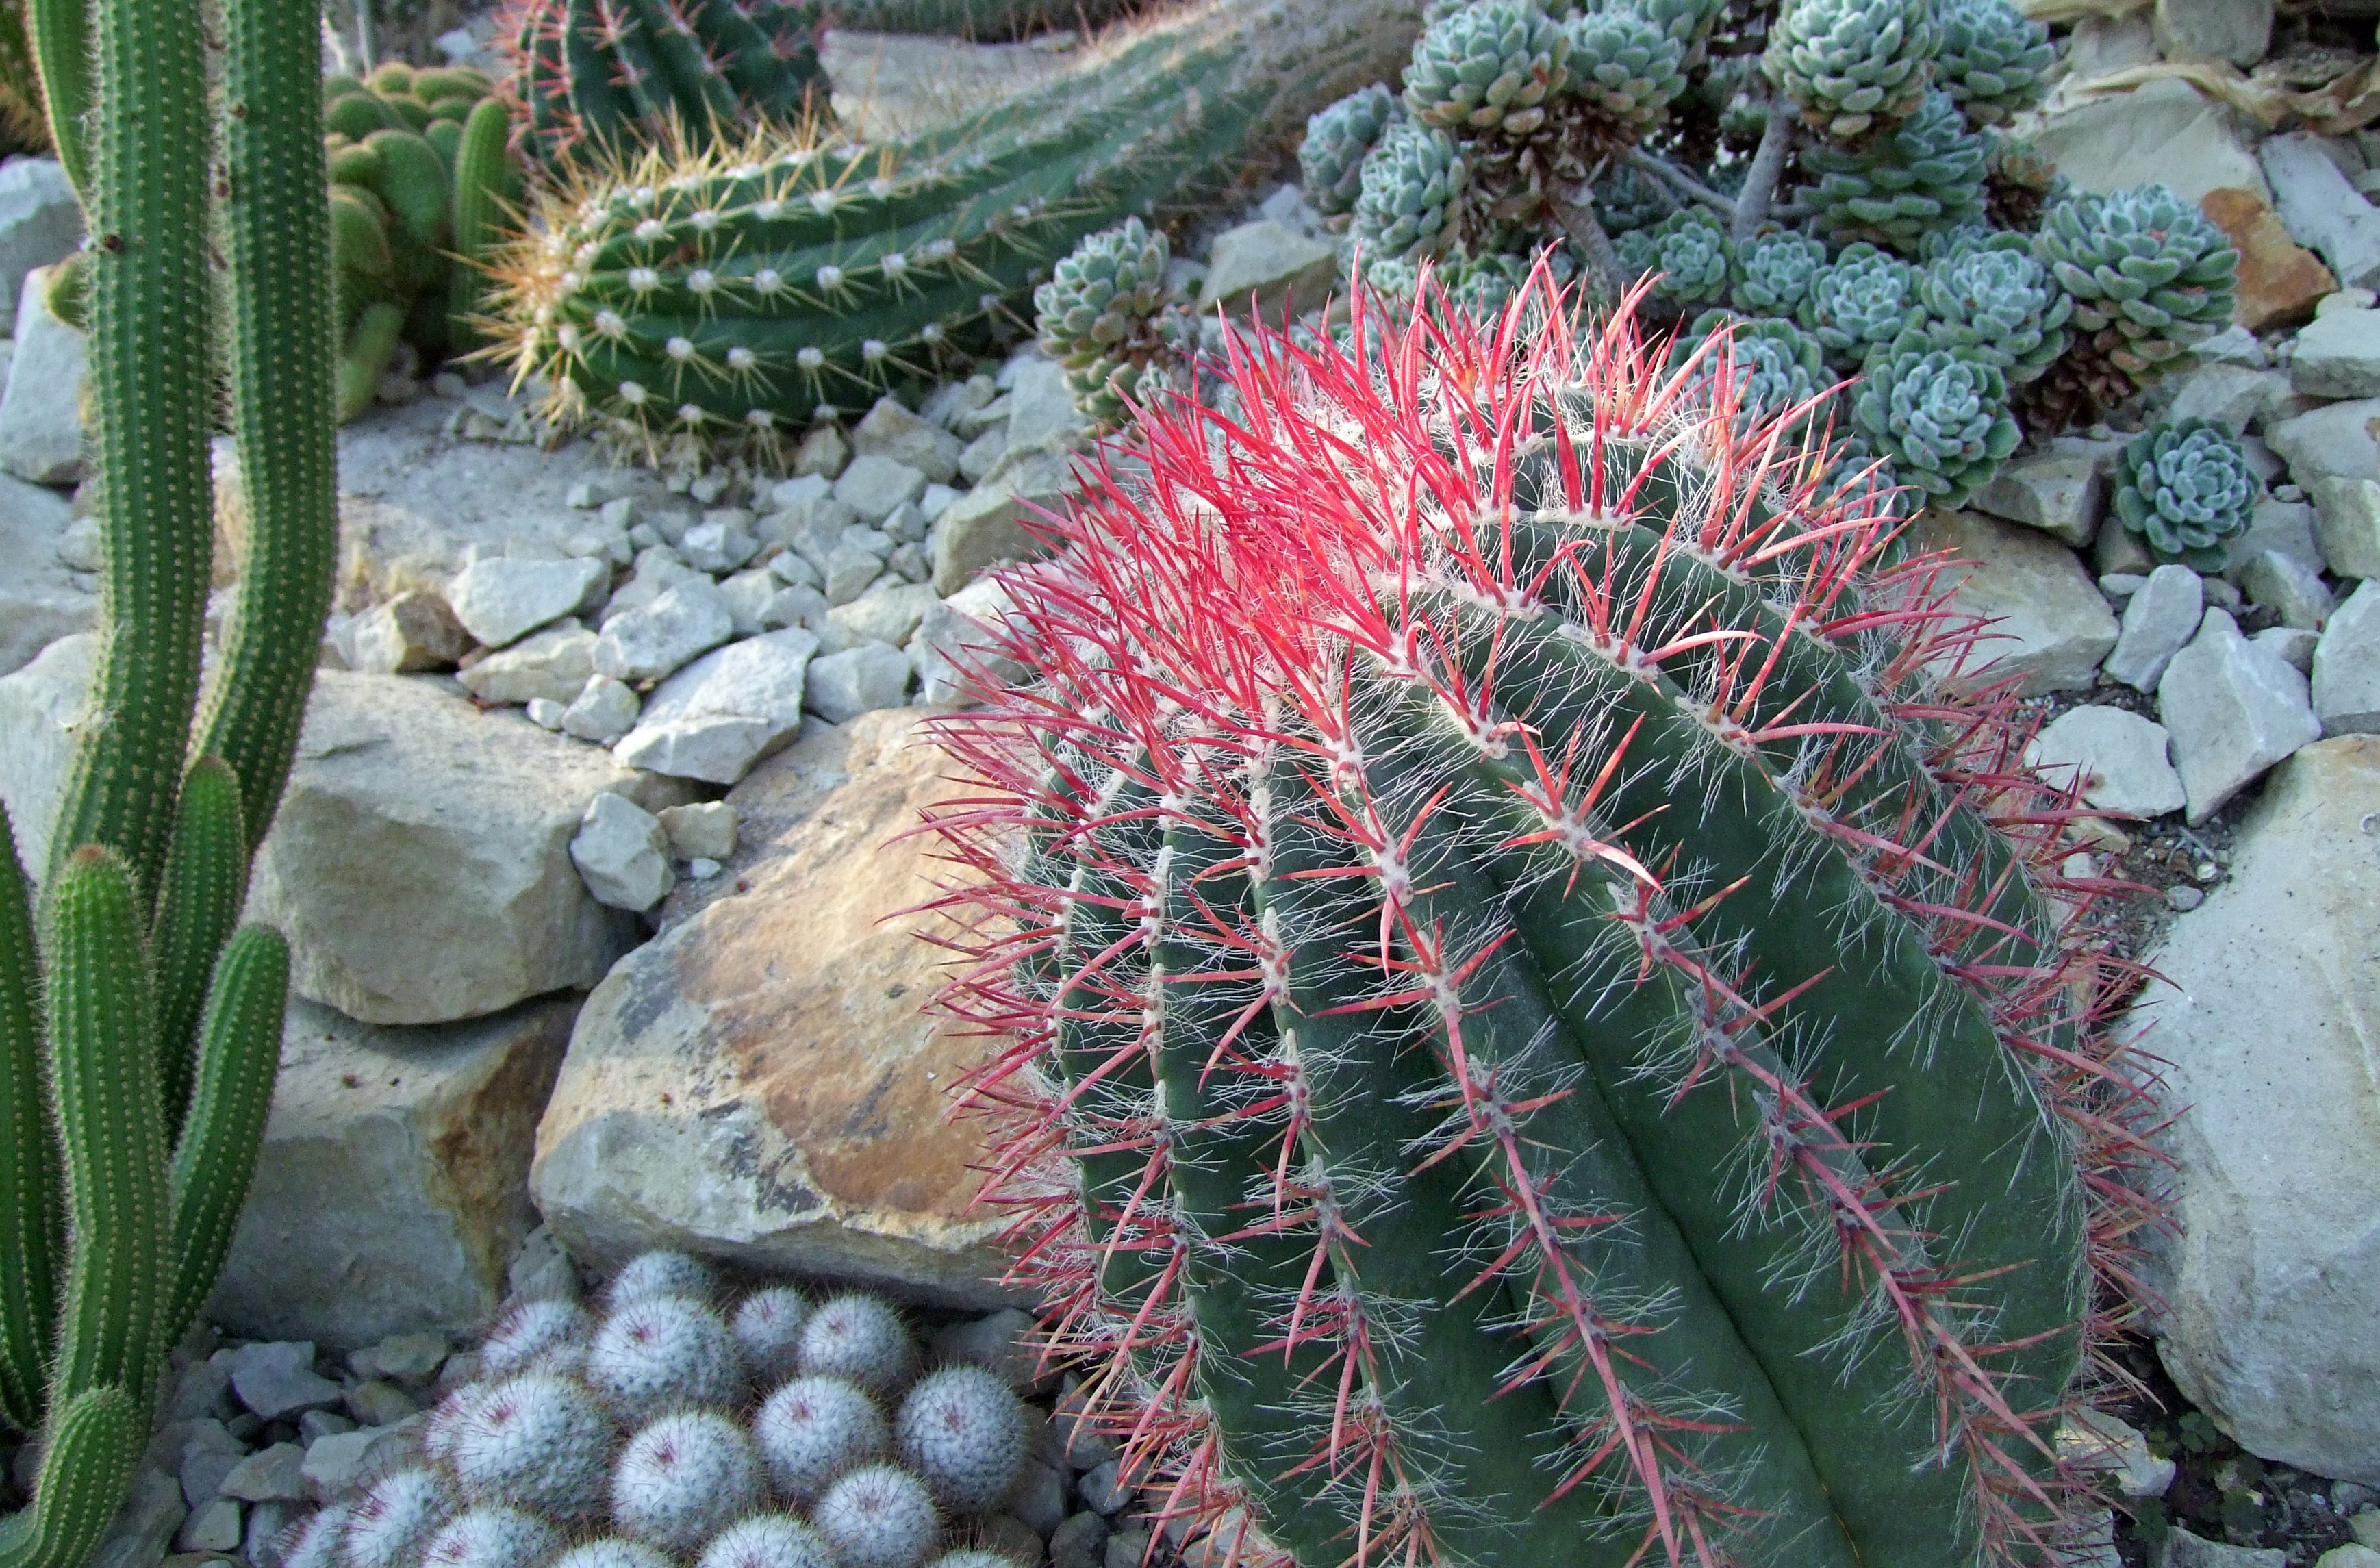
nature, prickly, cactus, plant, flower, green, red, botany, garden, flora, cactaceae, caryophyllales, flowering plant, prickly pear, cactus greenhouse, land plant, thorns spines and prickles, hedgehog cactus, san pedro cactus